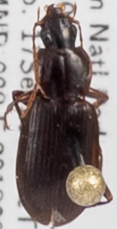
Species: Calathus advena
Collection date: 2018-09-17
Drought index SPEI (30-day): -1.69
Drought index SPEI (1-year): -1.69
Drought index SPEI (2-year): -0.71